Osborne Park, Western Australia

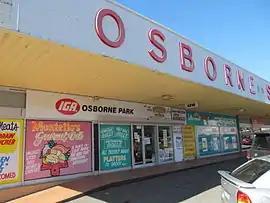
Osborne Park Shopping Centre

Osborne Park is a suburb of Perth, Western Australia in the local government area of the City of Stirling and City of Vincent.